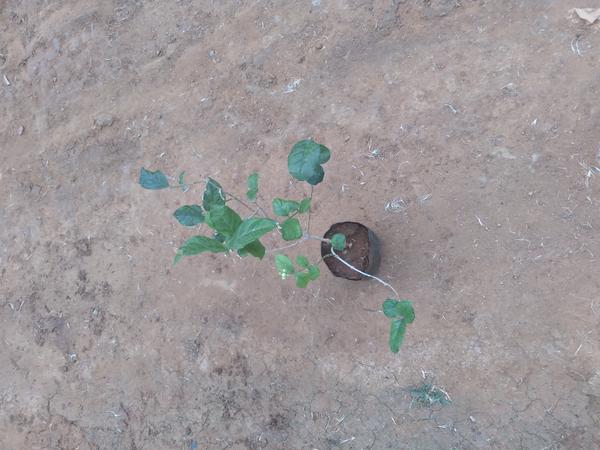
Plant: Jasmine